29th Tank Corps

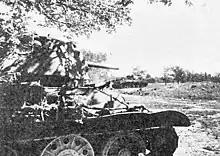
T-34s of the corps in start positions during the Battle of Prokhorovka

In two separate marches, first during the day on 7 July, and second on the night of 9 July, the corps covered a combined distance of 300 kilometers to reach its starting positions in the ravines to the north of Prokhorovka.